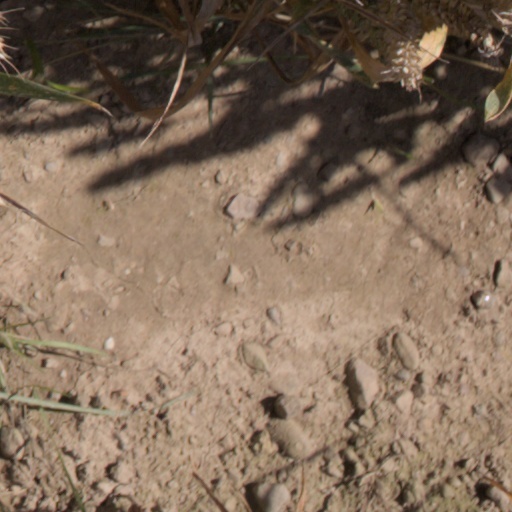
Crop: wheat